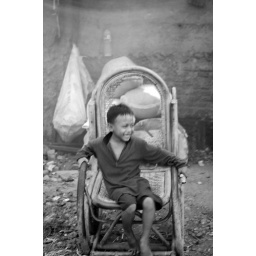
boy in rocking chair